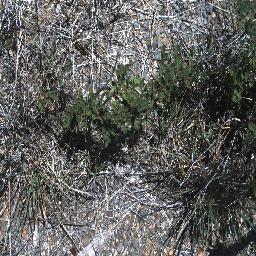
Label: negative